Chilean pigeon

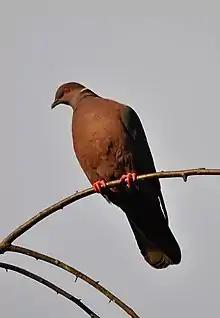

The Chilean pigeon is long and weighs . The adult male is mostly reddish purple. Its nape is iridescent green with a narrow white line across its top. Its lower back, rump, and tail are gray; the tail has a broad black band across its middle. The wings are gray to black. The orange eye is surrounded by a narrow pink or yellow ring and bare purple skin. Adult females are duller and browner than the males and juveniles are overall shades of gray.